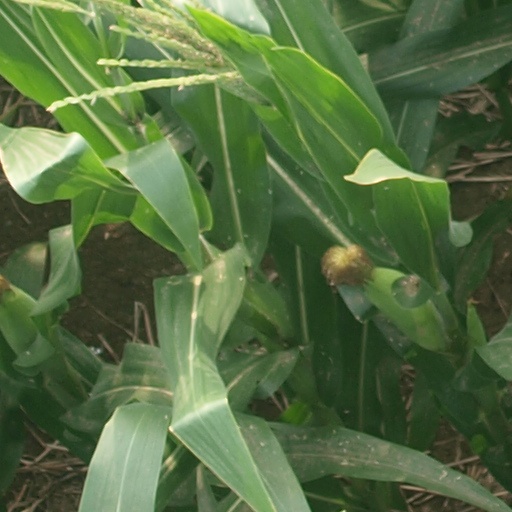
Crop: maize; corn